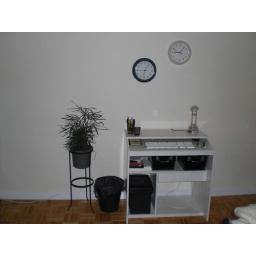
I am going to add a sign under each clock for NY time and Seattle time!